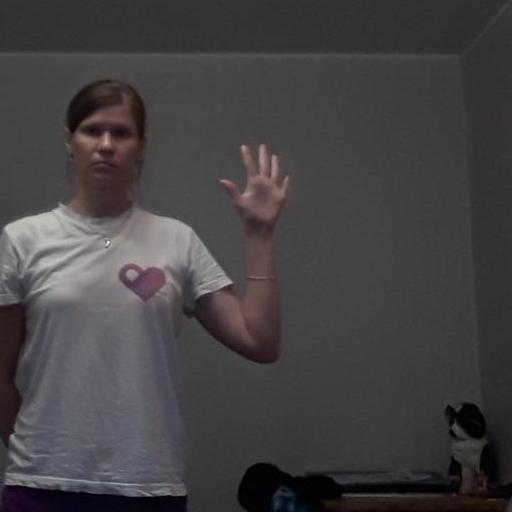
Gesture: palm